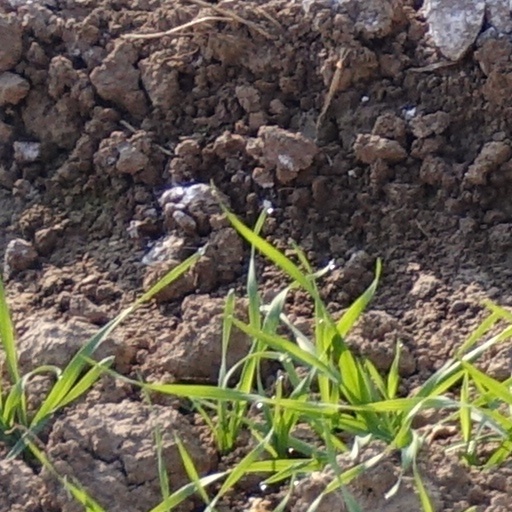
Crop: wheat